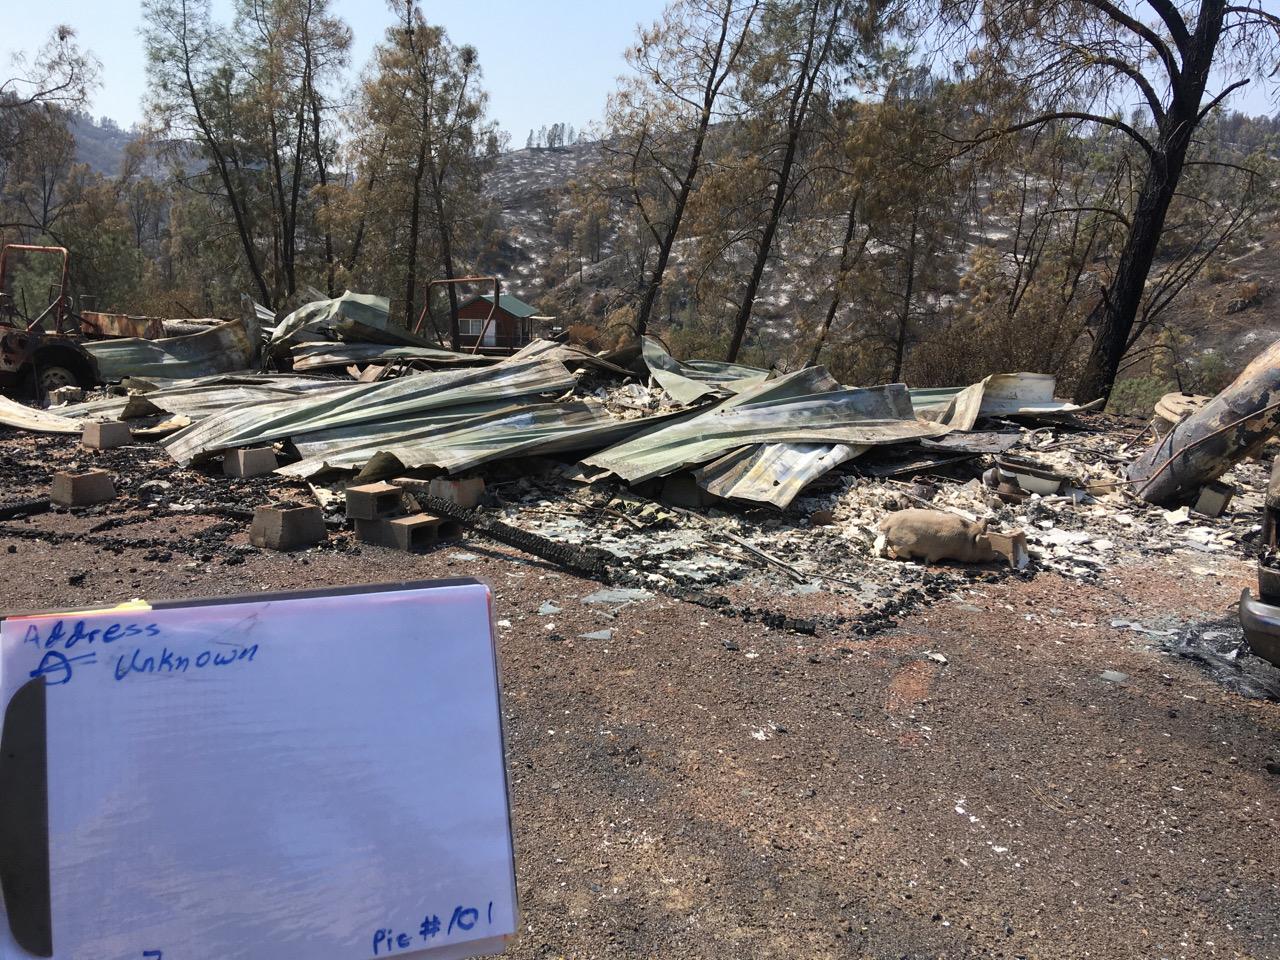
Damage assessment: destroyed